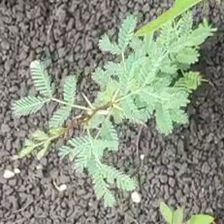
Weed species: Dwarf_cassia_(Chamaecrista pumila)